Virgilio Canio Corbo

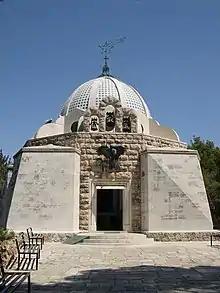
Church at Shepherd's Field

Corbo began teaching, first at the Franciscan minor seminary in Al-Qubeiba, and from 1950 to 1968 at the major Franciscan seminary in Jerusalem. While at Al-Qubeiba, he became interested in the work of archaeologist and fellow Franciscan Bellarmino Bagatti, and made some experimental excavations in the village. In expanding his investigations to other monastic ruins, and through literary sources was able to identify the monastery of St. Theodore at Bir el Qutt. Here he discovered the oldest extant Georgian inscriptions yet found. These give an important look into the everyday life of the early monks. In October 1987, on a visit to Jerusalem, Ilia II of Georgia, Catholicos-Patriarch of All Georgia presented Corbo with a commemorative coin celebrating 1500 years of the Evangelization of Georgia for helping to increase awareness of the Georgian monastic tradition in the Holy Land.